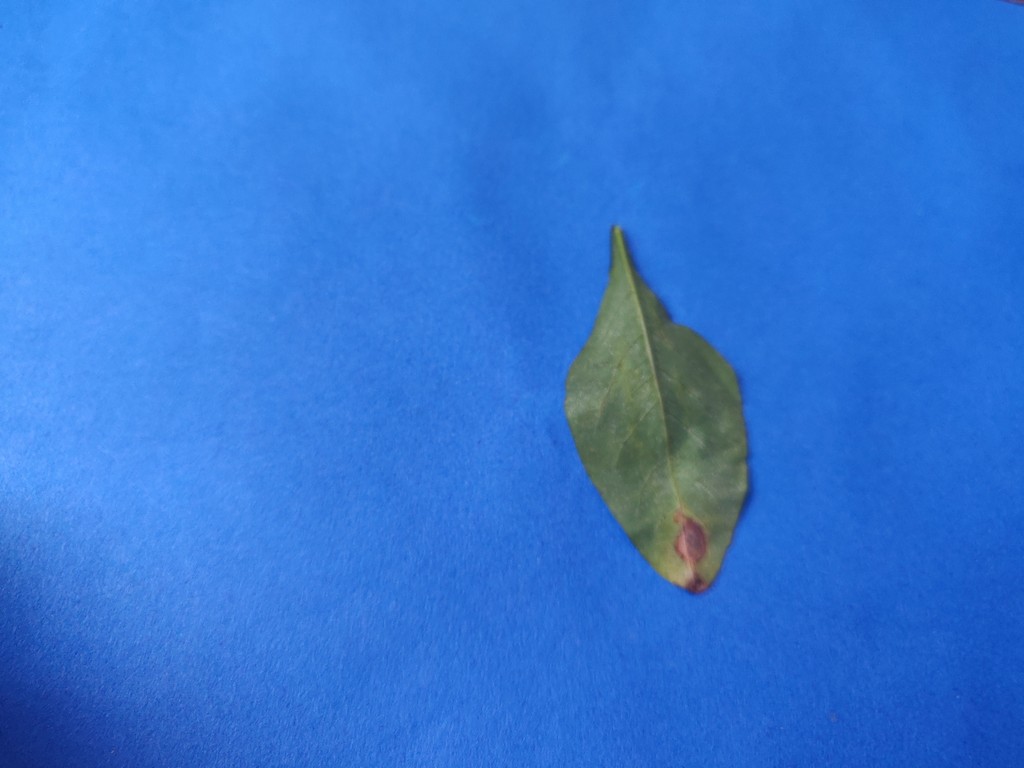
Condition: Unhealthy
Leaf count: single
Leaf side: back